Willy Stöwer

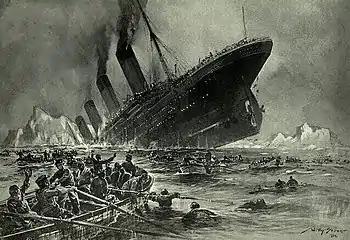
"Der Untergang der "Titanic"" Illustration for ""Die Gartenlaube"", 1912

Stöwer was a very prolific artist between 1892 and 1929, creating approximately 900 black-and-white and 335 color illustrations for 57 books, as well as posters, postcards, trading-cards, labels, brochures and calendars. An early example of his Commercial art is a series of trading cards from 1899 to 1900 which he made for the German chocolate producer Stollwerck entitled "The New German Warships" in "Scrapbook No. 3, Series 132".